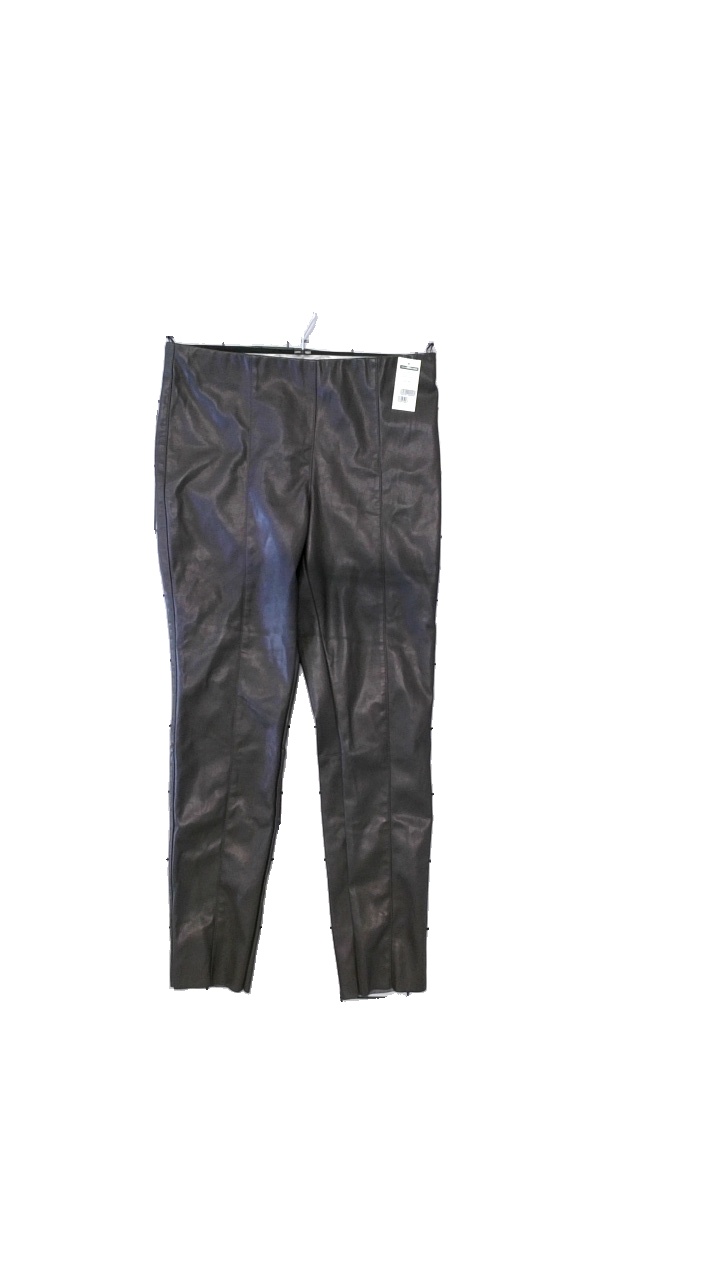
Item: Trousers (Ladies)
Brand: H&m
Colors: Brown, Black
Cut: Regular
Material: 100% polyester
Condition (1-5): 5
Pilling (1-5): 4
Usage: Reuse
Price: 50-100